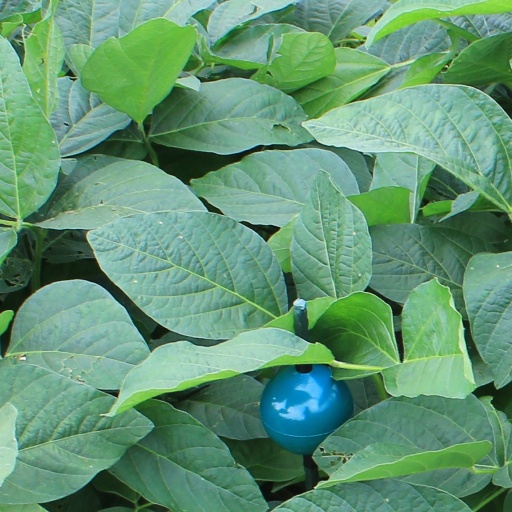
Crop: soybean